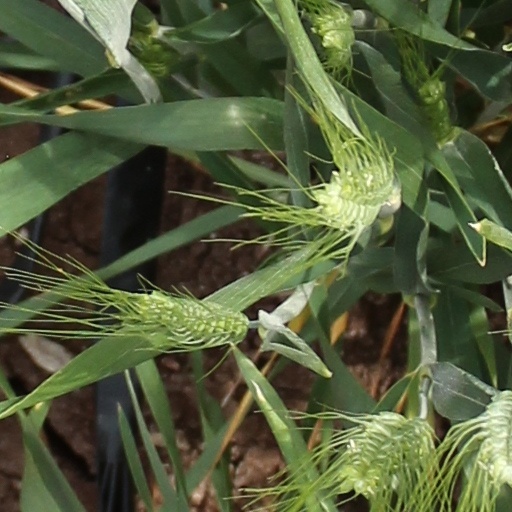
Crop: wheat